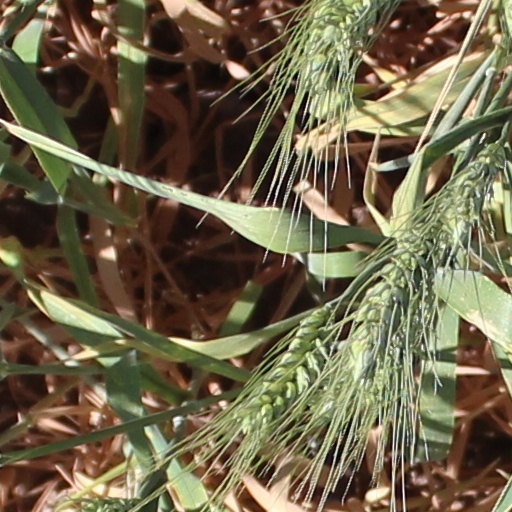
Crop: wheat